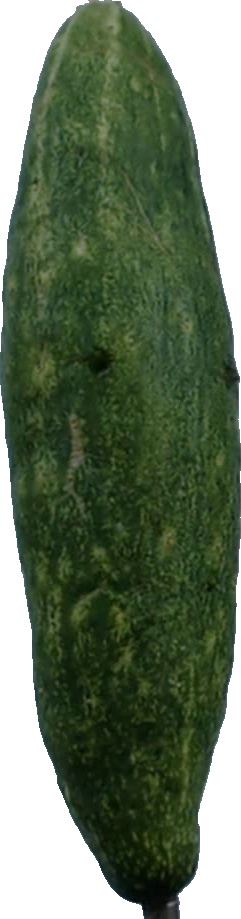
Label: cucumber_3